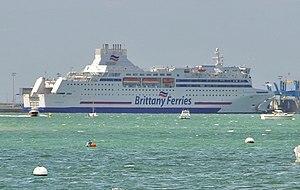
Le car-ferry Normandie dans port de Ouistreham en août 2015
Ouistreham est une commune française située dans le département du Calvados en région Normandie, peuplée de 9 081 habitants. La municipalité communique désormais avec le nom d'Ouistreham Riva-Bella.
Le port de Caen-Ouistreham est un port de commerce, un port passager et un port de plaisance français s'étendant sur le canal de Caen à la mer depuis l'embouchure de l'Orne à Ouistreham jusqu'à la ville de Caen, dans le département du Calvados et la région Normandie. Il reste aussi un port de pêche artisanale et côtière.